Unilever Gloucester

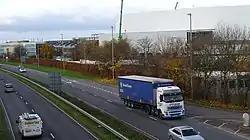
Looking north-west from the footbridge over the A417 (for the Premier Inn Gloucester) in November 2008

Unilever Gloucester is a large food manufacturing site in the south west of England Gloucester, England, that produces all of the makes of Unilever ice cream for the UK.